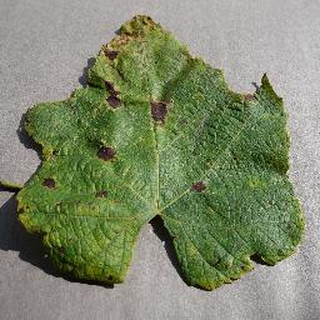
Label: grape_leaf_blight